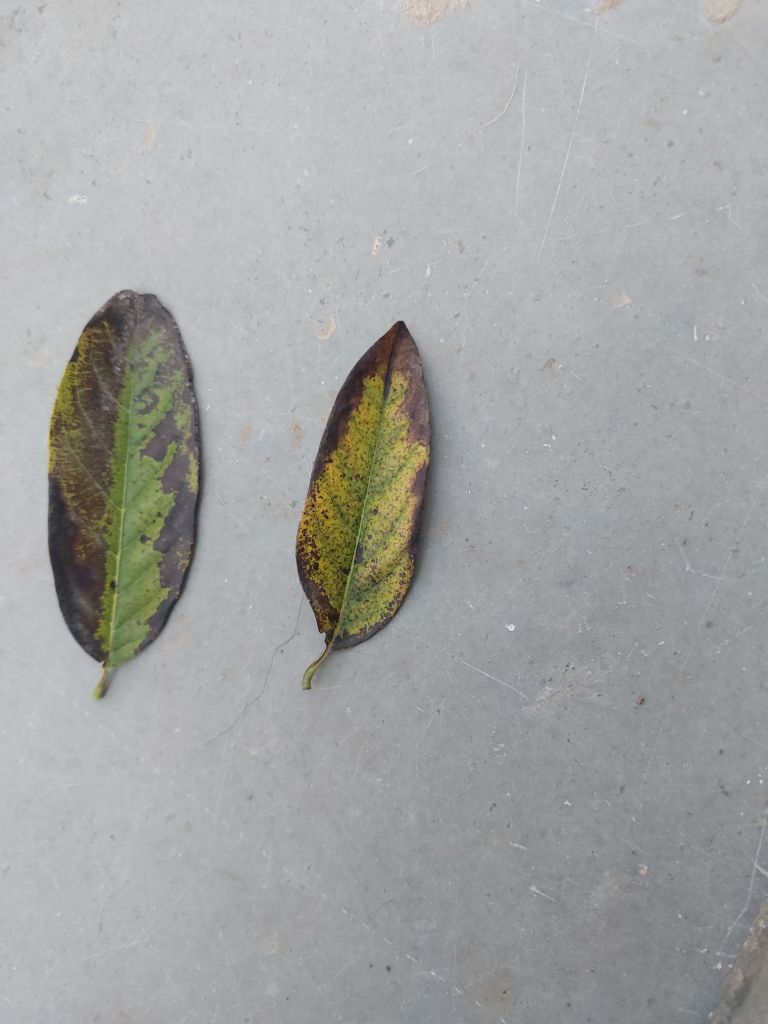
Disease label: Leaf spot on Leaves